BBC Design & Engineering

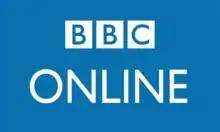
BBC Online Logo

BBC Design & Engineering (styled as BBC Design + Engineering) was an operational business division of the BBC, which combined the BBC Digital, BBC Engineering and BBC Worldwide Technology divisions. It is responsible for all of the BBC's digital media services including BBC Online, BBC Red Button and BBC iPlayer, BBC mobile apps, internal technology services, technology procurement and BBC Research & Development. It was headed by the Chief Technology and Product Officer; Matthew Postgate.